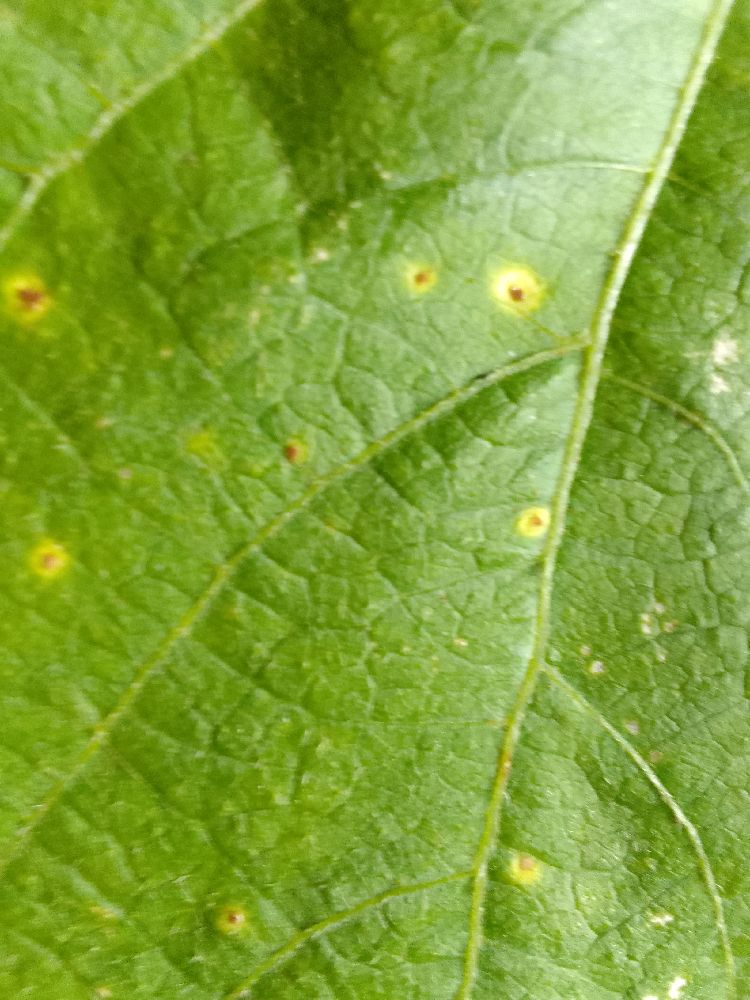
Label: rust